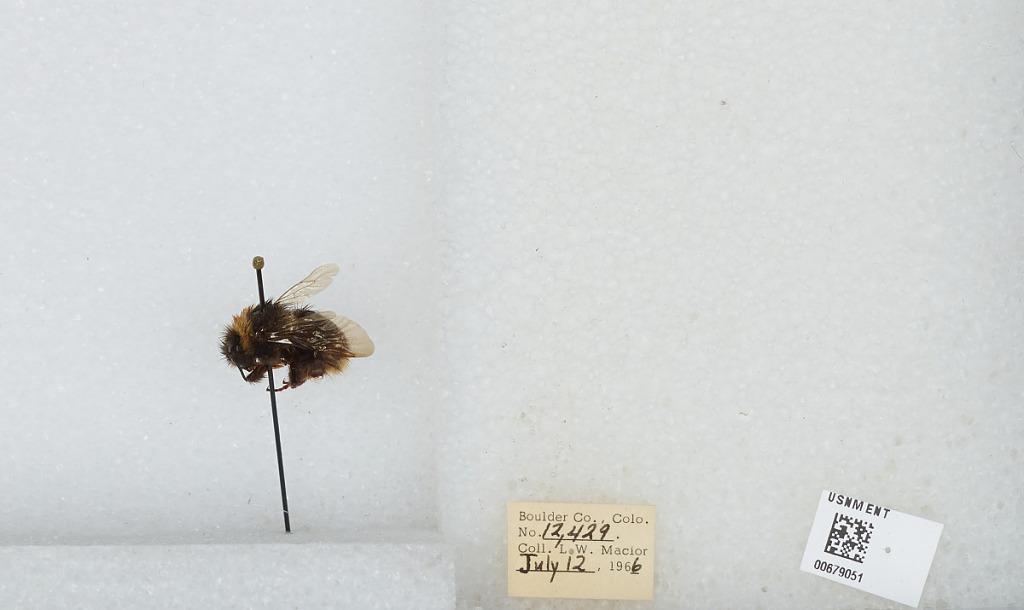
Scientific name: Bombus (Bombus) occidentalis Greene
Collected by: L. Macior
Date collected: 1966-7-12
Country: United States
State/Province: Colorado
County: Boulder
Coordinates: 40.015, -105.27